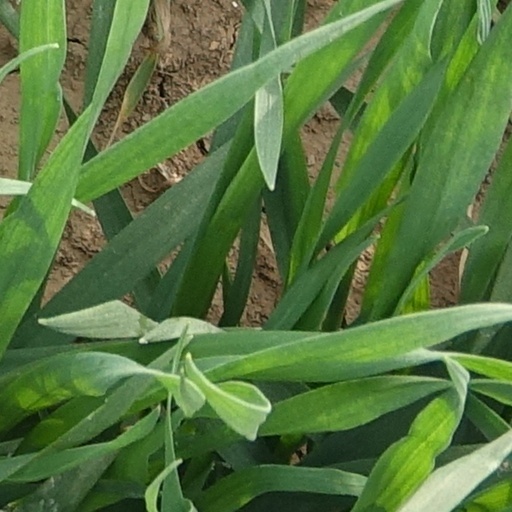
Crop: wheat